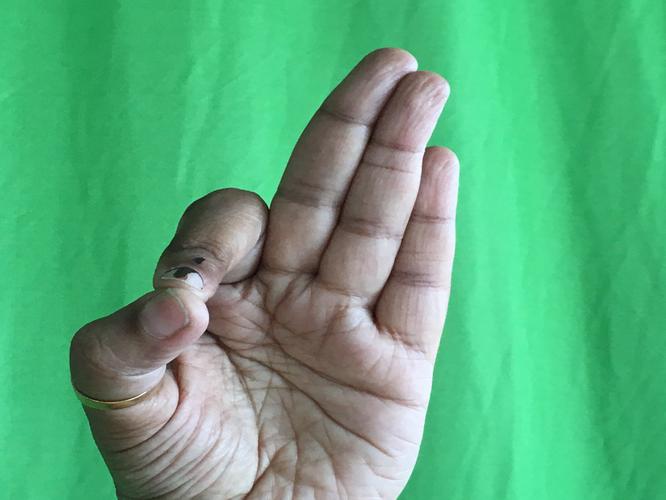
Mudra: Aralam
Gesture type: single_hand